Old Chapel Church

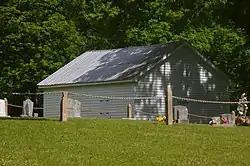
Roadside view

The Old Chapel Church, also known locally as the "Snow Creek Chapel", was built in 1769 as a chapel of ease for the Church of England parish in what is today Penhook, Virginia, United States.